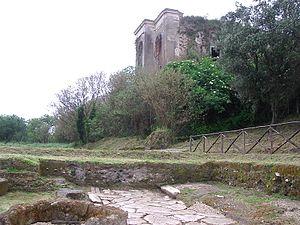
La cité étrusque de Suessula ou Suessola était une ville située près de l'actuelle ville d'Acerra, en Campanie.